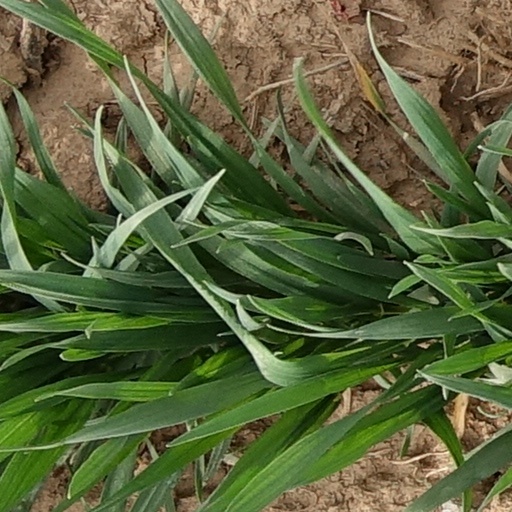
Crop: wheat